The Seer (novel)

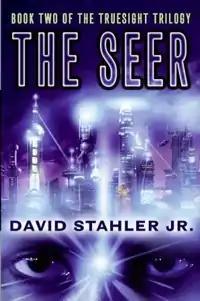
The Seer

The Seer is a young adult science fiction novel by David Stahler Jr. It is the second book in the "Truesight" trilogy, followed by "Otherspace".